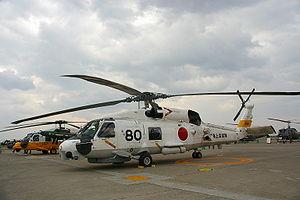
Le Sikorsky SH-60 Seahawk est un hélicoptère multi missions utilisé par l'US Navy. Il est dérivé du UH-60 Black Hawk utilisé par l'US army.